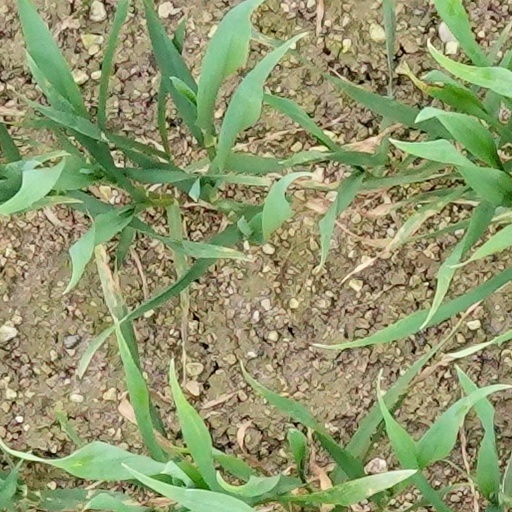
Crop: wheat